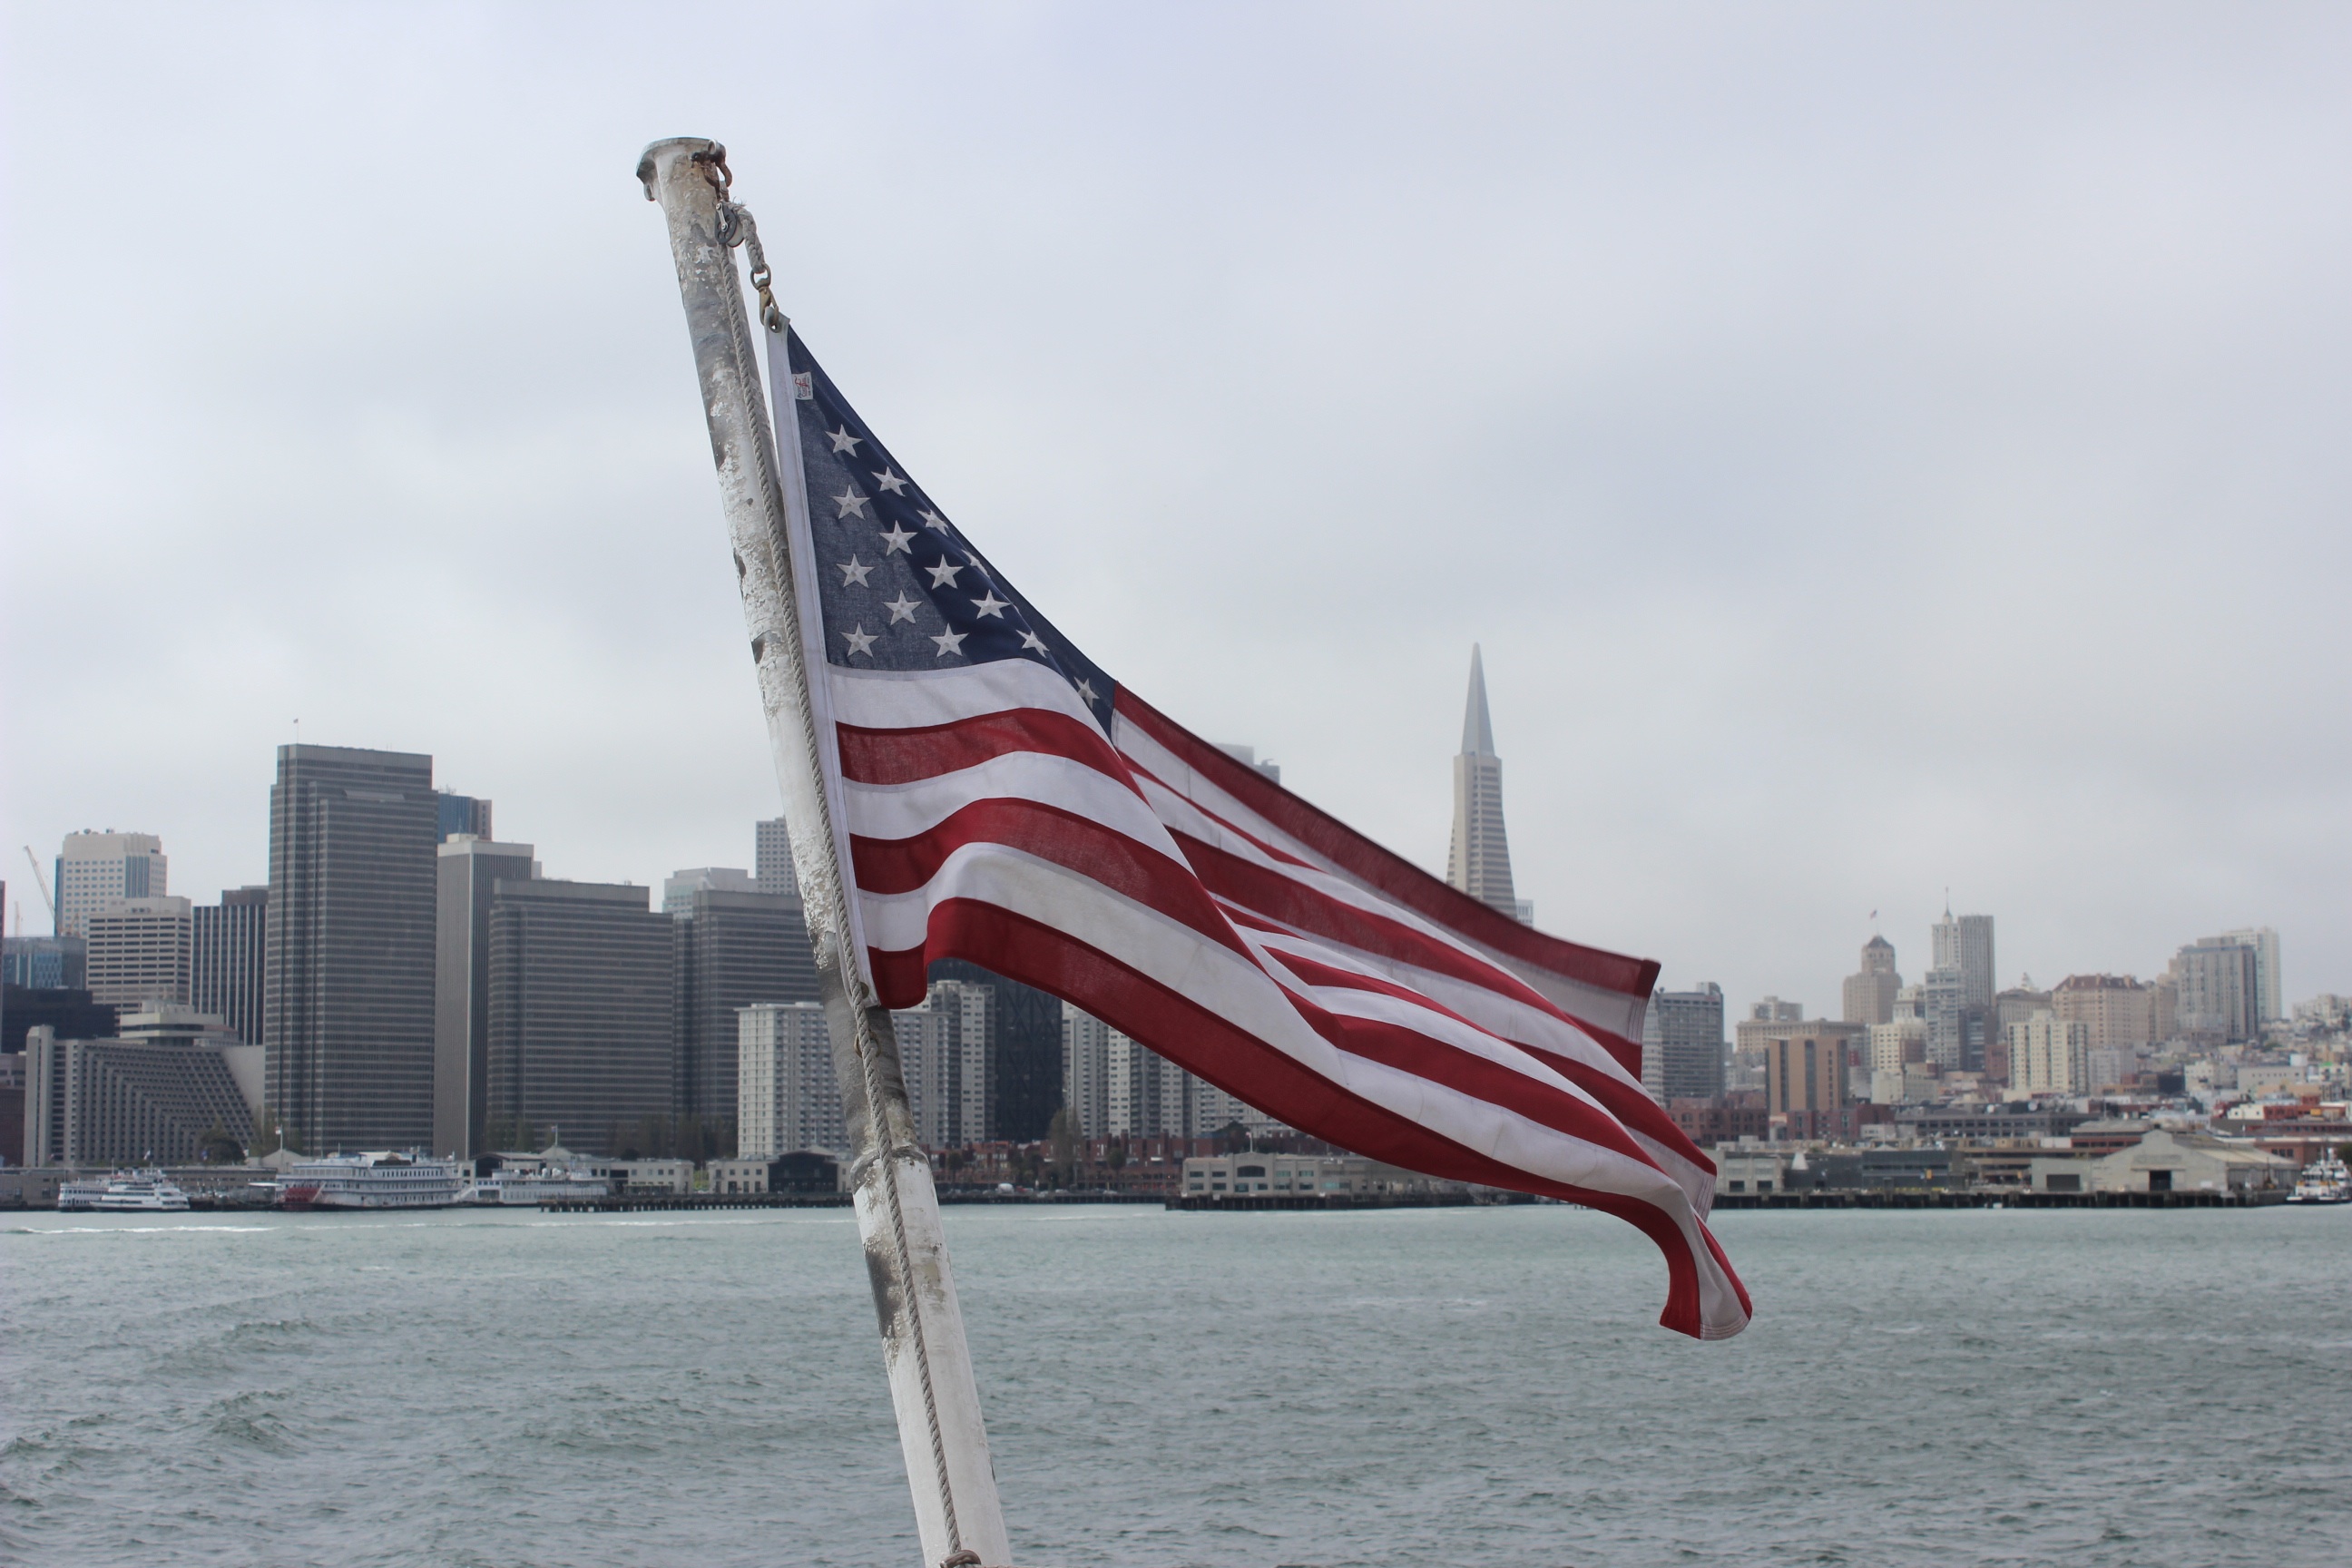
boat, wind, vehicle, mast, sailing, flag, sailboat, sail, watercraft, sailing ship